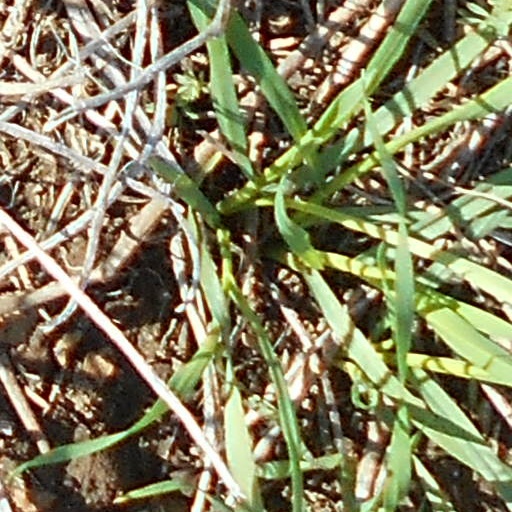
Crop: wheat